Anandha Kanneer

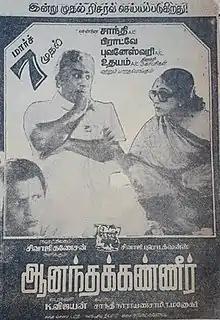
Theatrical release poster

Anandha Kanneer is a 1986 Indian Tamil-language drama film directed by K. Vijayan. Based on the play "Puthiyathor Ulagam Seivom" by Bharath, the film stars Sivaji Ganesan and Lakshmi. It was released on 7 March 1986.